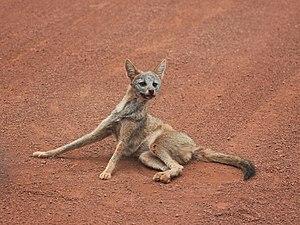
Le renard chenu ou renard du Brésil ou encore hoary zorro, est une espèce endémique du Brésil, du genre Lycalopex.